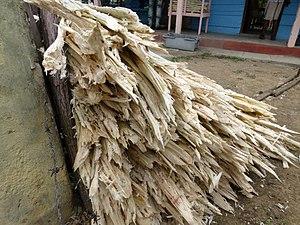
Valle de los Ingenios, Cuba
La bagasse est le résidu fibreux de la canne à sucre qu'on a passée par le moulin pour en extraire le suc. Elle est composée principalement de la cellulose de la plante.